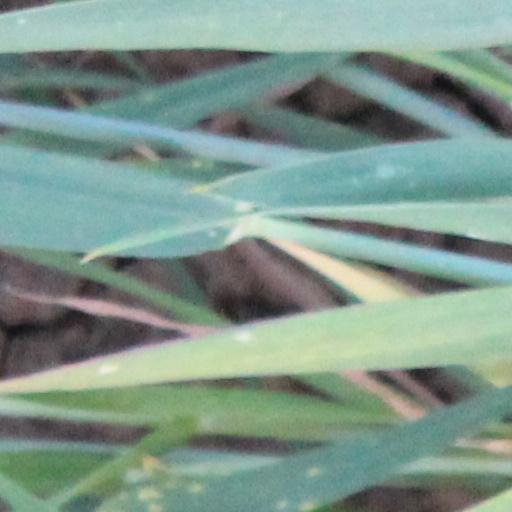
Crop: wheat